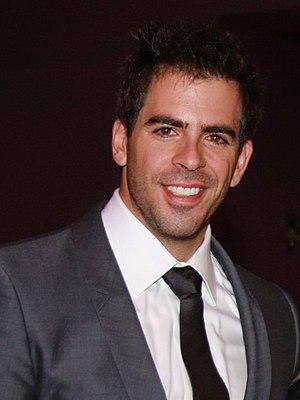
Inglourious Basterds ou Le Commando des bâtards au Québec, est un film de guerre uchronique germano-américain écrit et réalisé par Quentin Tarantino, sorti en 2009.